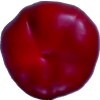
Label: red_pepper